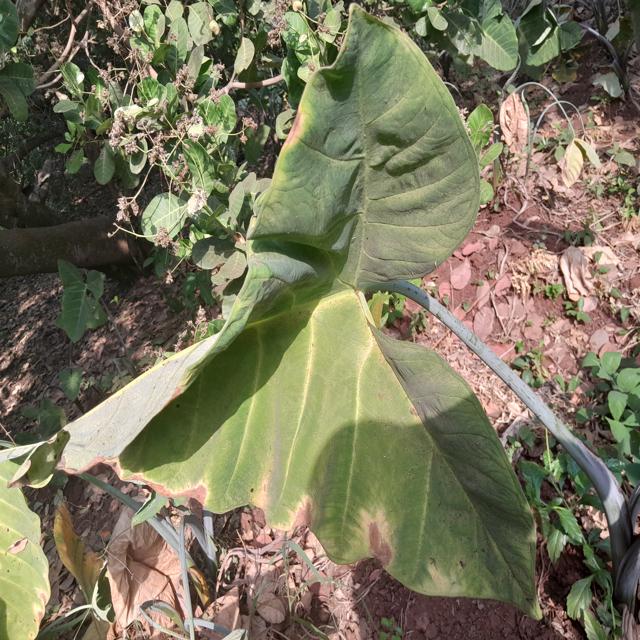
Label: Early_Blight